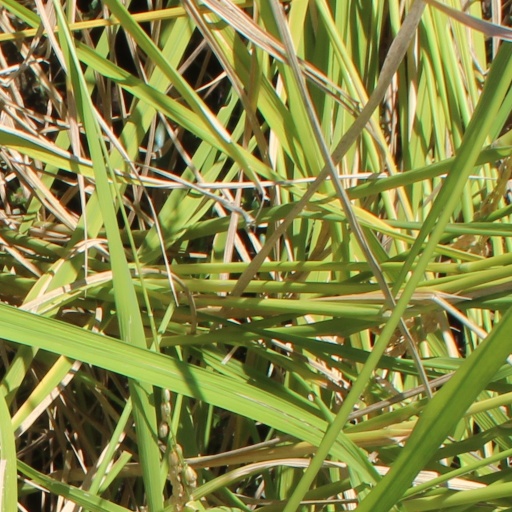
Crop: rice